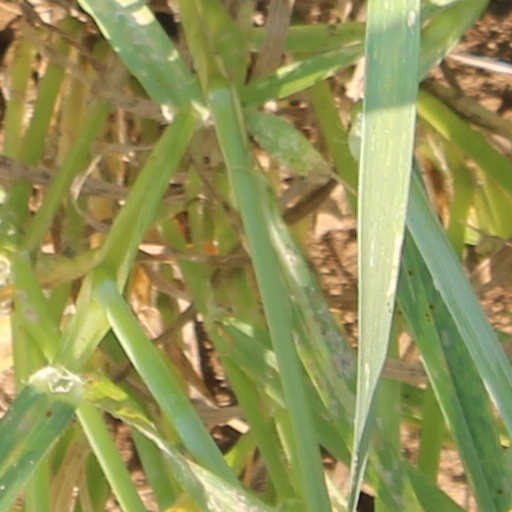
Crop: wheat